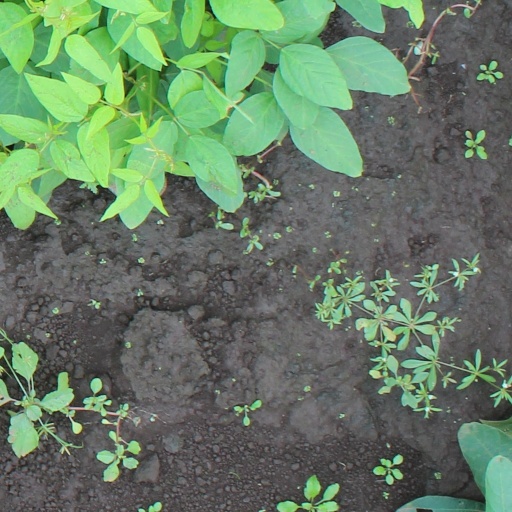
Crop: soybean